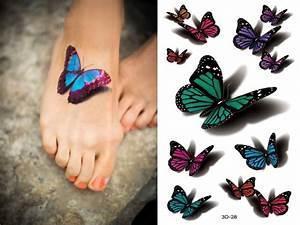
butterfly